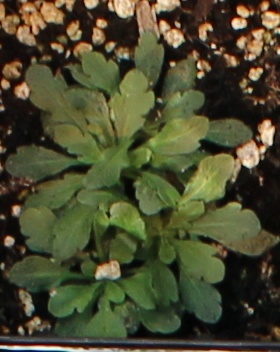
Label: Horseweed